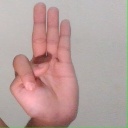
अक्षर: भ